Herophilos

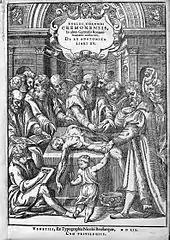
"De Re Anatomica" (1559).

After the death of Herophilos in 280 BC, his anatomical findings lived on in the works of other important physicians, notably Galen. The Middle Ages witnessed the revival of an interest in medical studies, including human dissection and autopsy. Frederick II (1194–1250), the Holy Roman Emperor, decreed that any that were studying to be a physician or a surgeon must attend a human dissection, which would be held no less than every five years. Some European countries began legalizing the dissection of executed criminals for educational purposes in the late 13th and early 14th centuries. Mondino de Luzzi carried out the first recorded public dissection around 1315. Dissecting with the purpose to gain knowledge about human anatomy continued in early modern times (Vesalius).